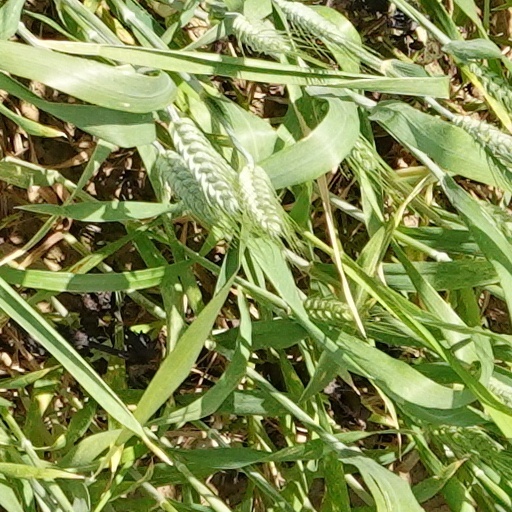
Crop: wheat